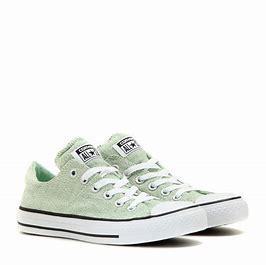
Brand: Converse
Model: Chuck Taylor All Canvas